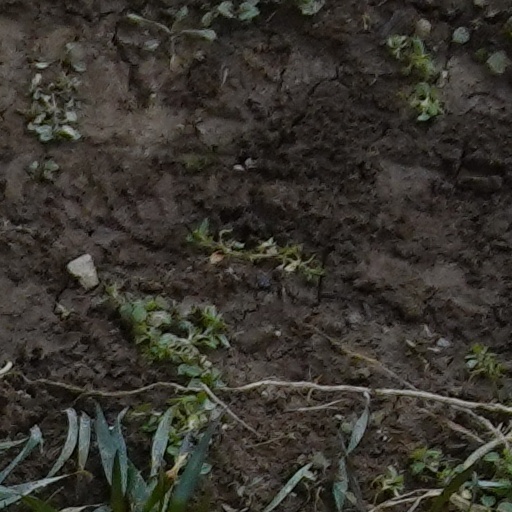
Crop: wheat